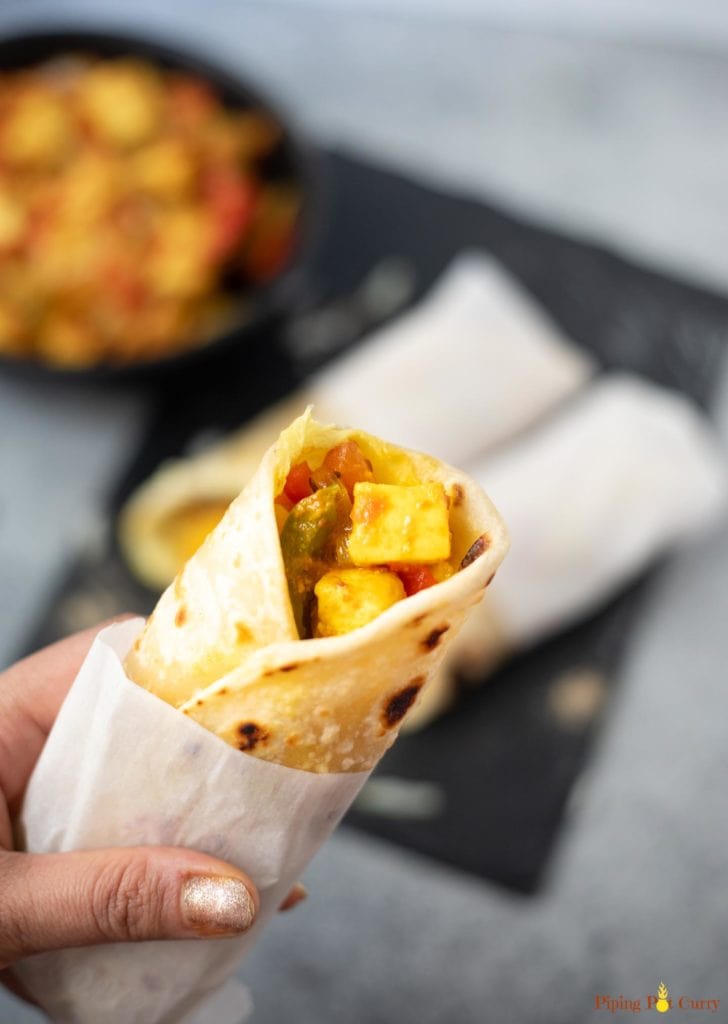
Dish: kaathi_rolls